Pulvermacher's chain

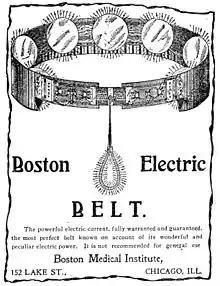
Boston Electric Belt, a competitor

Pulvermacher patented the chain battery in the US in 1853. This was soon followed by the wearable chain battery belt, or electric belt. Electric belts became enormously popular in the US, far more so than in Europe. This led to the company headquarters being moved to Cincinnati by the 1880s as the Pulvermacher Galvanic Company, but still calling themselves Pulvermacher's of London for the prestige of a European connection. Early models had to be soaked in vinegar before use as in England, but later on models that worked purely by galvanic action with body sweat were introduced. Since the device was being sold essentially as a quack cure it was only necessary to generate enough electricity that the wearer could feel it, no matter how slightly, and know that it was working.